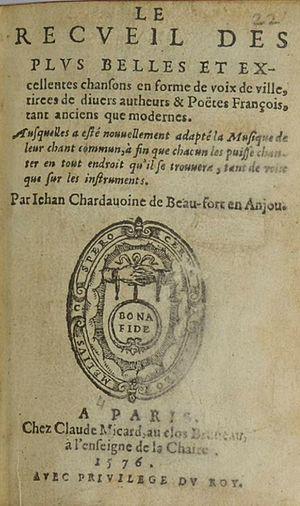
Title page of Jean Chardavoine's Recueil de chansons, Paris, 1576. (Paris BNF).
Jehan Chardavoine est un compositeur et « arrangeur » de musique, né en 1538 et mort vers 1580, actif à Paris dans la seconde moitié du XVIᵉ siècle. Il a probablement été aussi « praticien », c’est-à-dire juriste.